Lindenshade (Wallingford, Pennsylvania)

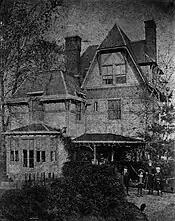
"Lindenshade" from the northeast, 1873.

In 1860, HHF married Helen Kate Rogers (1838–1883), and they had four children. After the Civil War, he purchased farmland from his brother-in-law, Fairman Rogers. The property ran along the north side of the West Chester and Philadelphia Railroad line, adjacent to Wallingford Station. HHF owned a parcel of about 45 acres in 1870; he had expanded the property to 80 acres by 1882, stretching from Providence Road to what is now Turner Road.